Just like Heaven (1930 film)

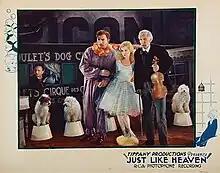

Just like Heaven is a 1930 American pre-Code romantic drama film directed by Roy William Neill and starring Anita Louise, David Newell and Yola d'Avril. It was produced and distributed by Tiffany Pictures. It was released the following year in Britain by Gaumont British.